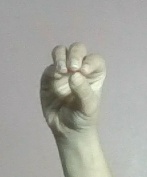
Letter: ha